A. H. Tammsaare

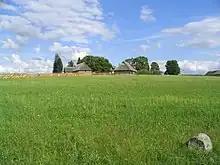
Birthplace of A. H. Tammsaare

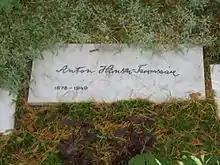
Grave of A. H. Tammsaare at Tallinn's Forest Cemetery

Tammsaare was born in Järvamaa, in the municipality of Albu, village of Vetepere, Estonia. The son of a farmer, he came from a poor background but managed to collect enough money for his education. His family was quite enlightened for the time, with his father ordering newspapers, which was something most Estonian farmers didn't do. He studied in Väike-Maarja and Tartu at the Hugo Treffner Gymnasium, and afterward at the University of Tartu where he studied law. Tammsaare's studies were interrupted by tuberculosis in 1911. He spent over a year in a sanatorium in Sochi – where his memorial house is open to the public – and the following six years in his brother's farm in Koitjärve, Estonia (now part of Põhja-Kõrvemaa Nature Reserve), reading works of Cervantes, Shakespeare and Homer. His younger sister, Maria Hansen, was the mother of Tammsaare's nephew, actor Arno Suurorg.